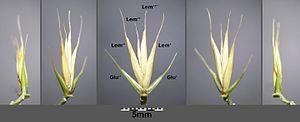
Agropyron cristatum subsp. pectinatum, le chiendent pectiné, est une sous-espèce de plantes monocotylédones de la famille des Poaceae, originaire d'Eurasie.